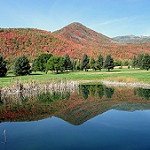
Scene: Outdoor